Spanish Fork High School Gymnasium

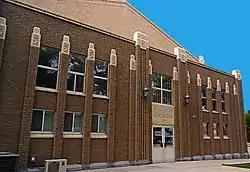
The former auditorium/gymnasium, September 2017, is now used by the Nebo School District as part of its main office

The Spanish Fork High School Gymnasium at 320 South Main Street (SR-198) in Spanish Fork, Utah, United States is an Art Deco style building built in 1935 by the Public Works Administration. It was listed on the National Register of Historic Places in 1985. It is not part of the current Spanish Fork High School campus, which is a number of blocks to the northwest of the original gymnasium. Instead it is used by the Nebo School District as part of its main offices.